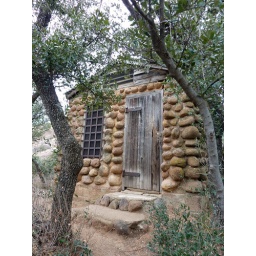
I'm guessing this was originally a pump house to pump water up to a water tower back in the CCC days.